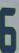
Number: 6